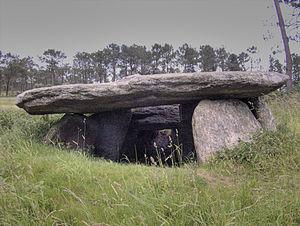
Cette liste non exhaustive recense les principaux sites mégalithiques en Galice, en Espagne.